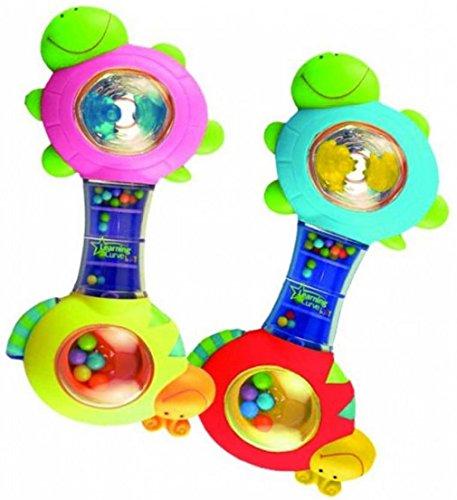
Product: The First Years LC23098 Shakin Rattle with Shell (1 Piece)
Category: Toys & Games | Baby & Toddler Toys | Rattles & Plush Rings
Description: Shell Perfect size and for baby's.
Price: $9.84
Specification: ProductDimensions:3.3x3.1x0.6inches|ItemWeight:2.56ounces|ShippingWeight:2.88ounces(Viewshippingratesandpolicies)|DomesticShipping:ItemcanbeshippedwithinU.S.|InternationalShipping:Thisitemisnoteligibleforinternationalshipping.LearnMore|ASIN:B001QVGD0S|Itemmodelnumber:796714230986|Manufacturerrecommendedage:36months-15years